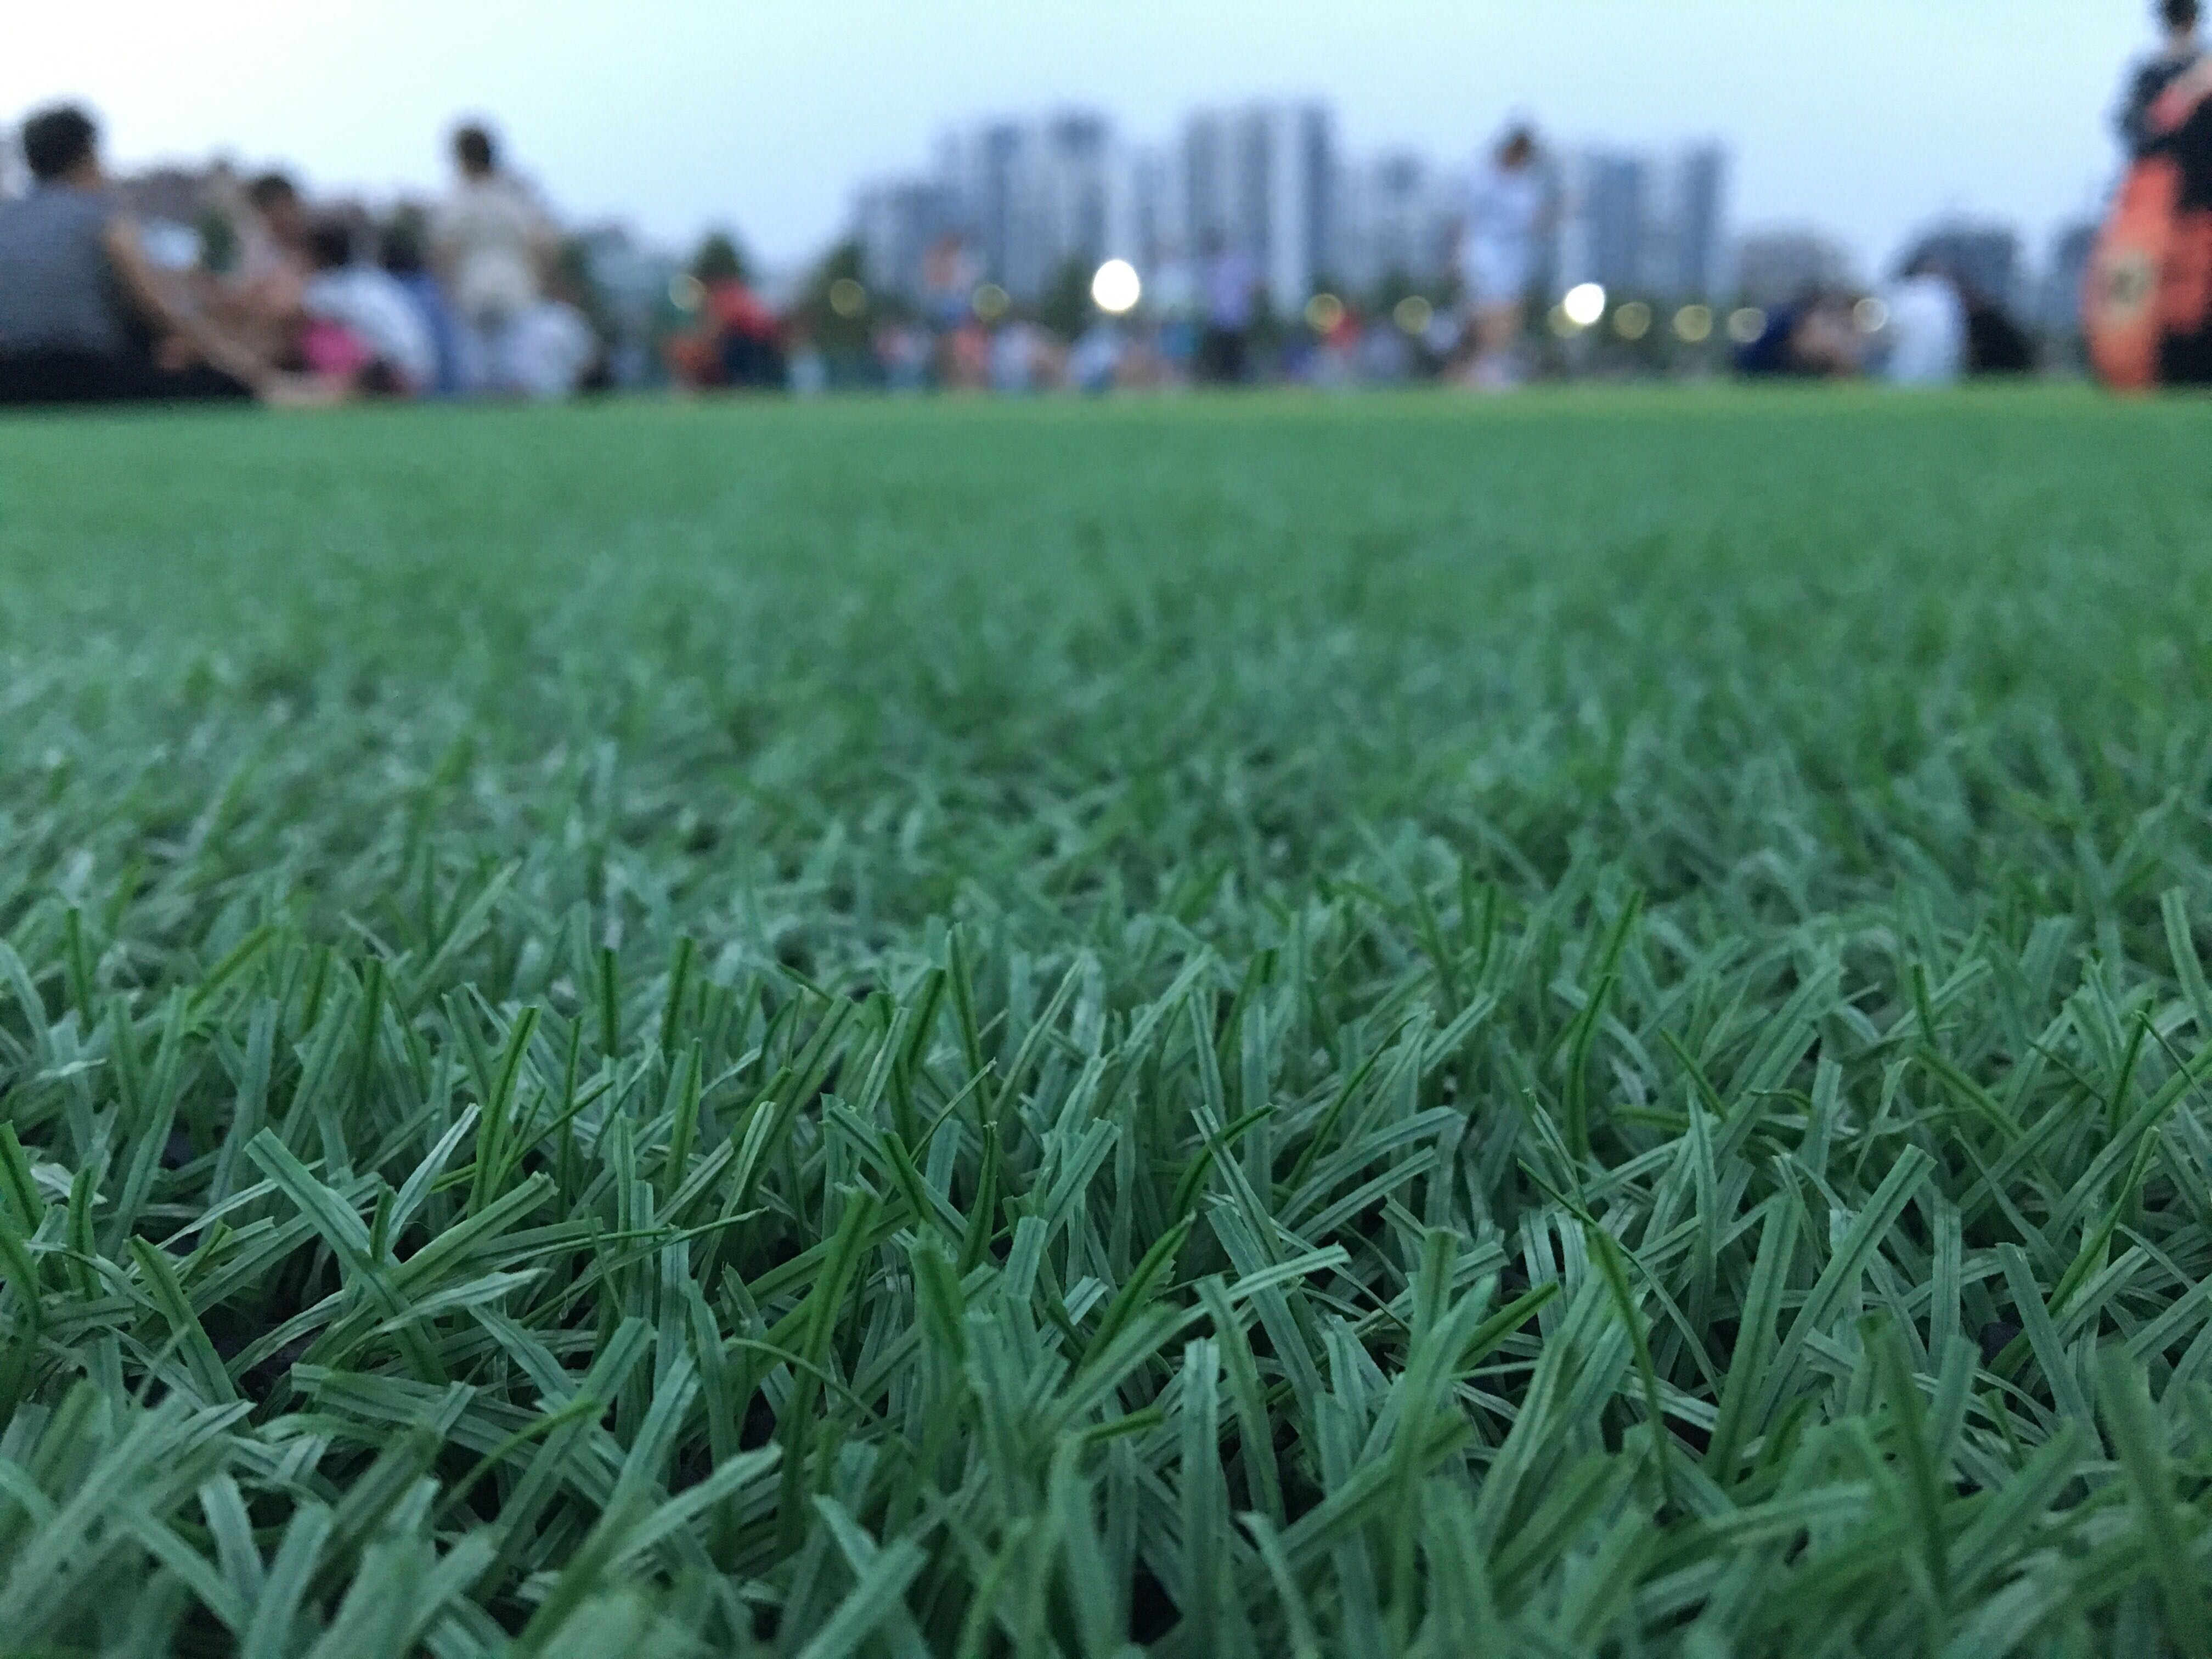
grass, plant, field, lawn, meadow, flower, green, grassland, flooring, artificial turf, grass family, sport venue